Augustus Carp, Esq.

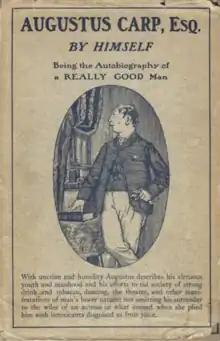
First edition (publ. Houghton Mifflin)

Augustus Carp, Esq., By Himself: Being the Autobiography of a Really Good Man is a comic novel, originally anonymous, first published in the United Kingdom in May 1924 and, later that year, by Houghton Mifflin in the United States. The author was an English physician, Sir Henry Howarth Bashford (1880–1961), and the illustrations were by "Robin" (Marjorie Blood).